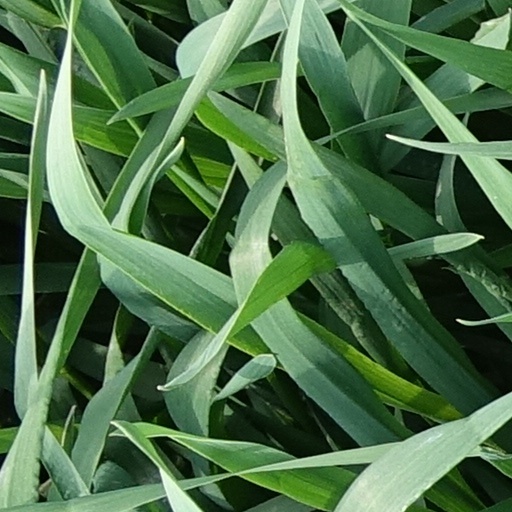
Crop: wheat